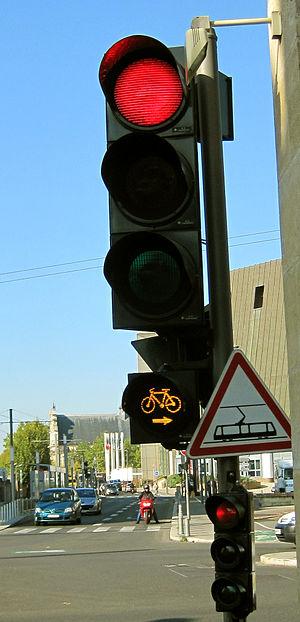
Feu clignotant autorisant le «
Le cédez-le-passage cycliste au feu est une signalisation donnant la possibilité aux cyclistes, à un feu de circulation, de continuer leur route alors même que le feu est rouge, après avoir cédé le passage à tous les autres usagers.
Le panneau de signalisation A9 indique la proximité traversée de voies de tramways situé à une distance d’environ 150 mètres en rase campagne et 50 mètres en agglomération.